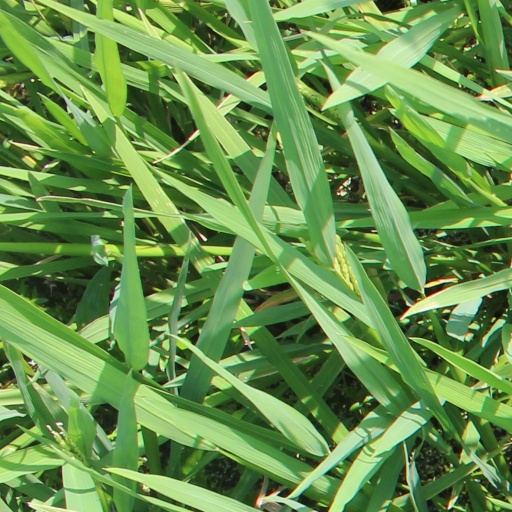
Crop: rice